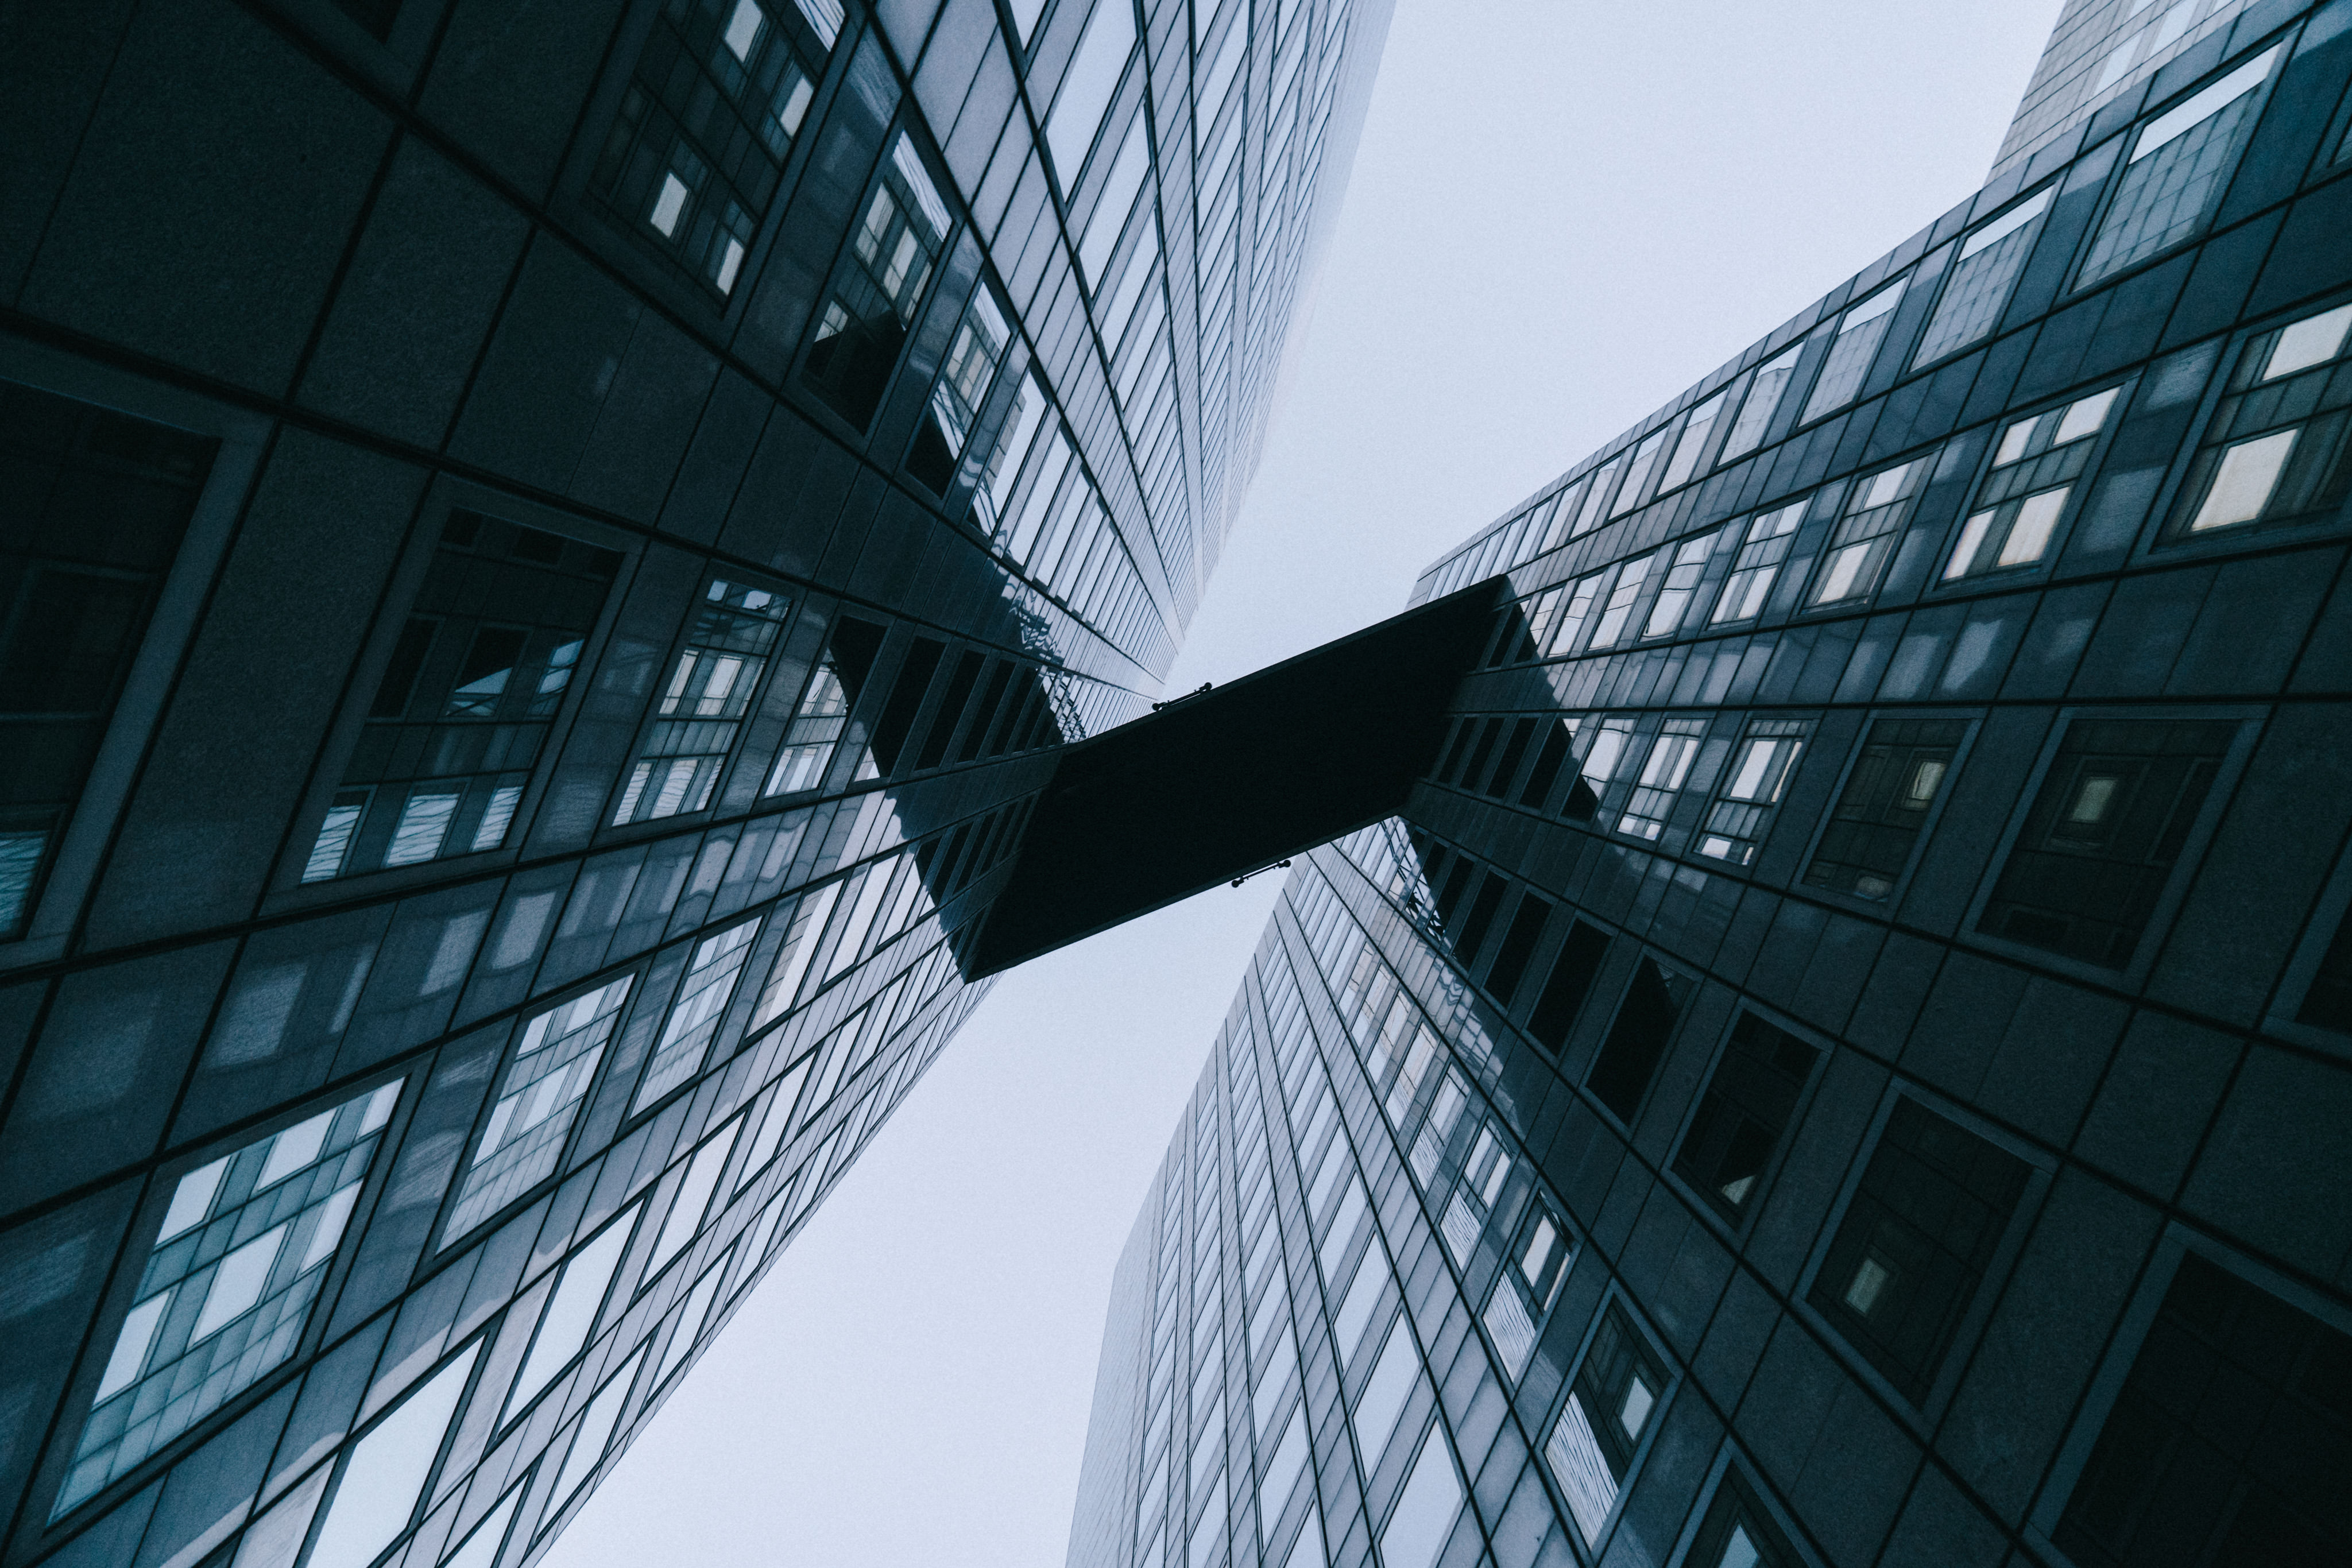
architecture, glass, perspective, city, skyscraper, cityscape, line, reflection, facade, blue, tower block, buildings, windows, symmetry, headquarters, metropolis, low angle shot, urban area